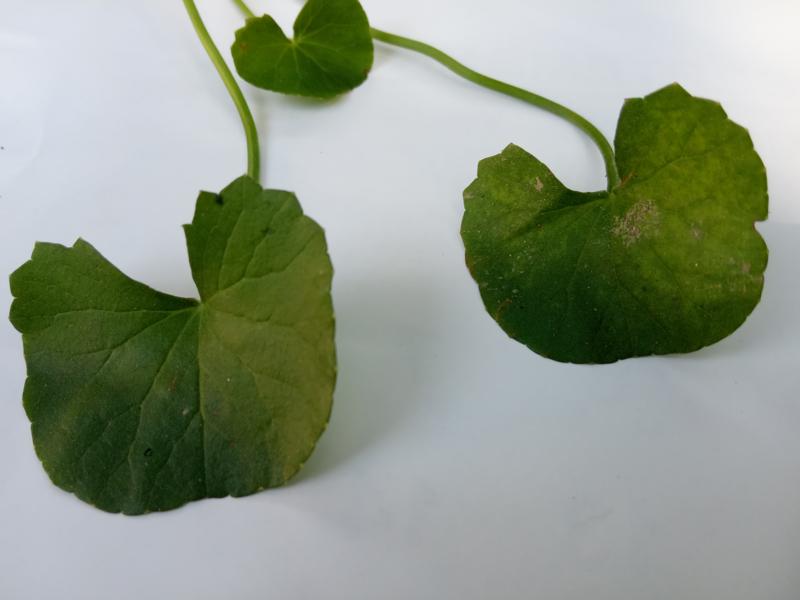
Weed species: Centella asiatica